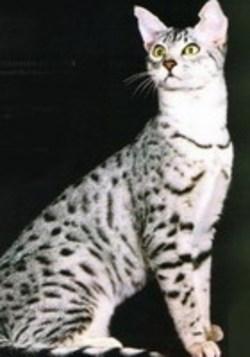
Breed: Egyptian Mau